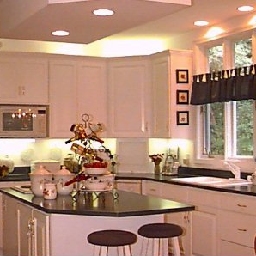
Room type: kitchen